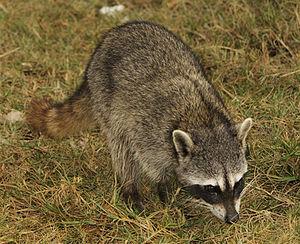
Voici la liste des carnivores par population.
Voici la liste des espèces de mammifères indigènes signalés au Mexique. En septembre 2014, il y a 536 espèces de mammifères ou sous-espèces répertoriées. D'après les données de l'UICN, le Mexique a des espèces de mammifères non cétacés 23 % de plus que les États-Unis et le Canada réunis dans une zone seulement 10 % aussi large, ou la densité des espèces de plus de douze fois supérieure à celle de ses voisins du nord. La biodiversité des mammifères haute du Mexique est en partie le reflet de la vaste gamme de biomes présents sur ses gammes de latitude, climatiques et d'altitude, de la forêt tropicale de plaine de désert tempéré à montane forêt de la alpage. L'augmentation générale de la biodiversité terrestre se déplaçant vers l'équateur est un autre facteur important dans la comparaison. Mexique comprend beaucoup de la Mésoamérique et bois de pins et chênes de Madrean points chauds de la biodiversité. Du point de vue biogéographique, la plupart du Mexique est lié au reste de l'Amérique du Nord dans le cadre de l'écozone néarctique. Toutefois, les plaines du Sud du Mexique sont liées avec l'Amérique centrale et l'Amérique du Sud dans le cadre de l'écozone néotropique.